Alexis-Hubert Jaillot

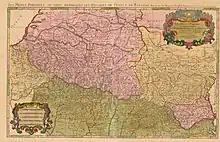
The Pyrenees, probably in 1694

Part of New France 1685 ( https://www.flickr.com/photos/manitobamaps/2105367993 ). Map used by Vincenzo Coronelli. It was prepared for Jean-Baptiste Colbert, Marquis de Seignelay in the context of the rivalry of France and England for control of the fur trade of Hudson Bay.